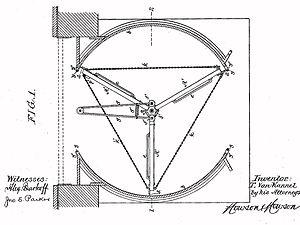
Theophilus Van Kannel, né en 1841 à Philadelphie, Pennsylvanie, et mort à New York le 24 décembre 1919 à Cincinnati, est un ingénieur américain, particulièrement connu pour avoir inventé la porte tambour, invention brevetée le 7 août 1888. Van Kannel, qui a été, en 1889, distingué pour cette invention par le Franklin Institute, fonde la Van Kannel Revolving Door Company, laquelle est finalement rachetée en 1907 par la société sidérurgique International Steel Company, société-mère de International Revolving Door Comany.